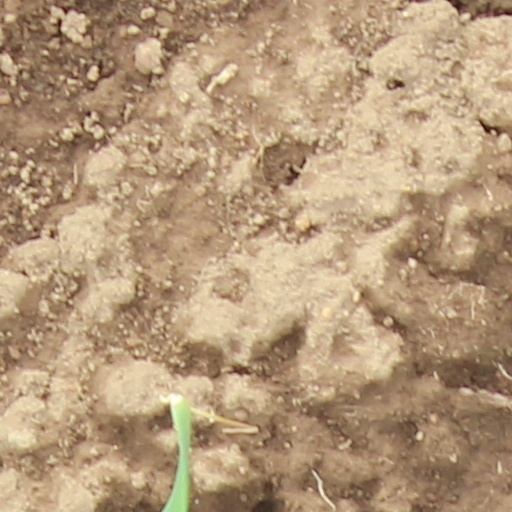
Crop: wheat